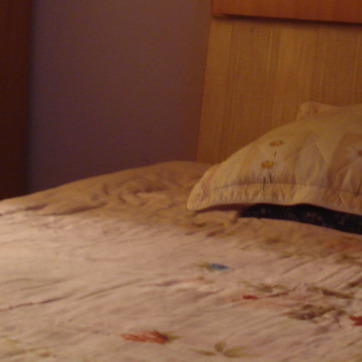
Material: fabric